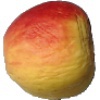
Label: Apple Red Yellow 1